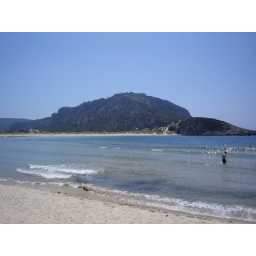
the beach at Voidokilia. note the castle at the top of the mountain in the background.